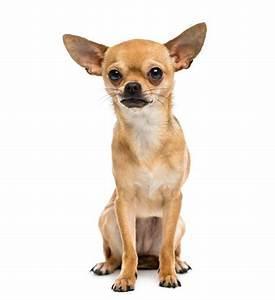
dog